Describe the emotion expressed in this image:  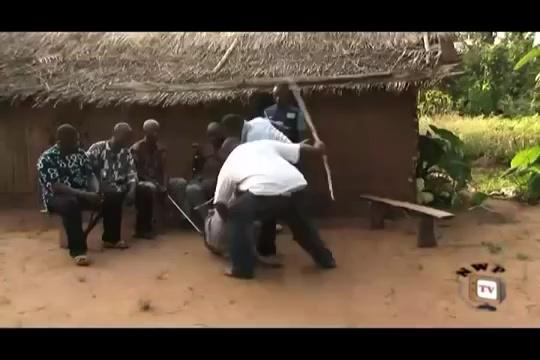
This person displays Pain, valence and arousal with low intensity.